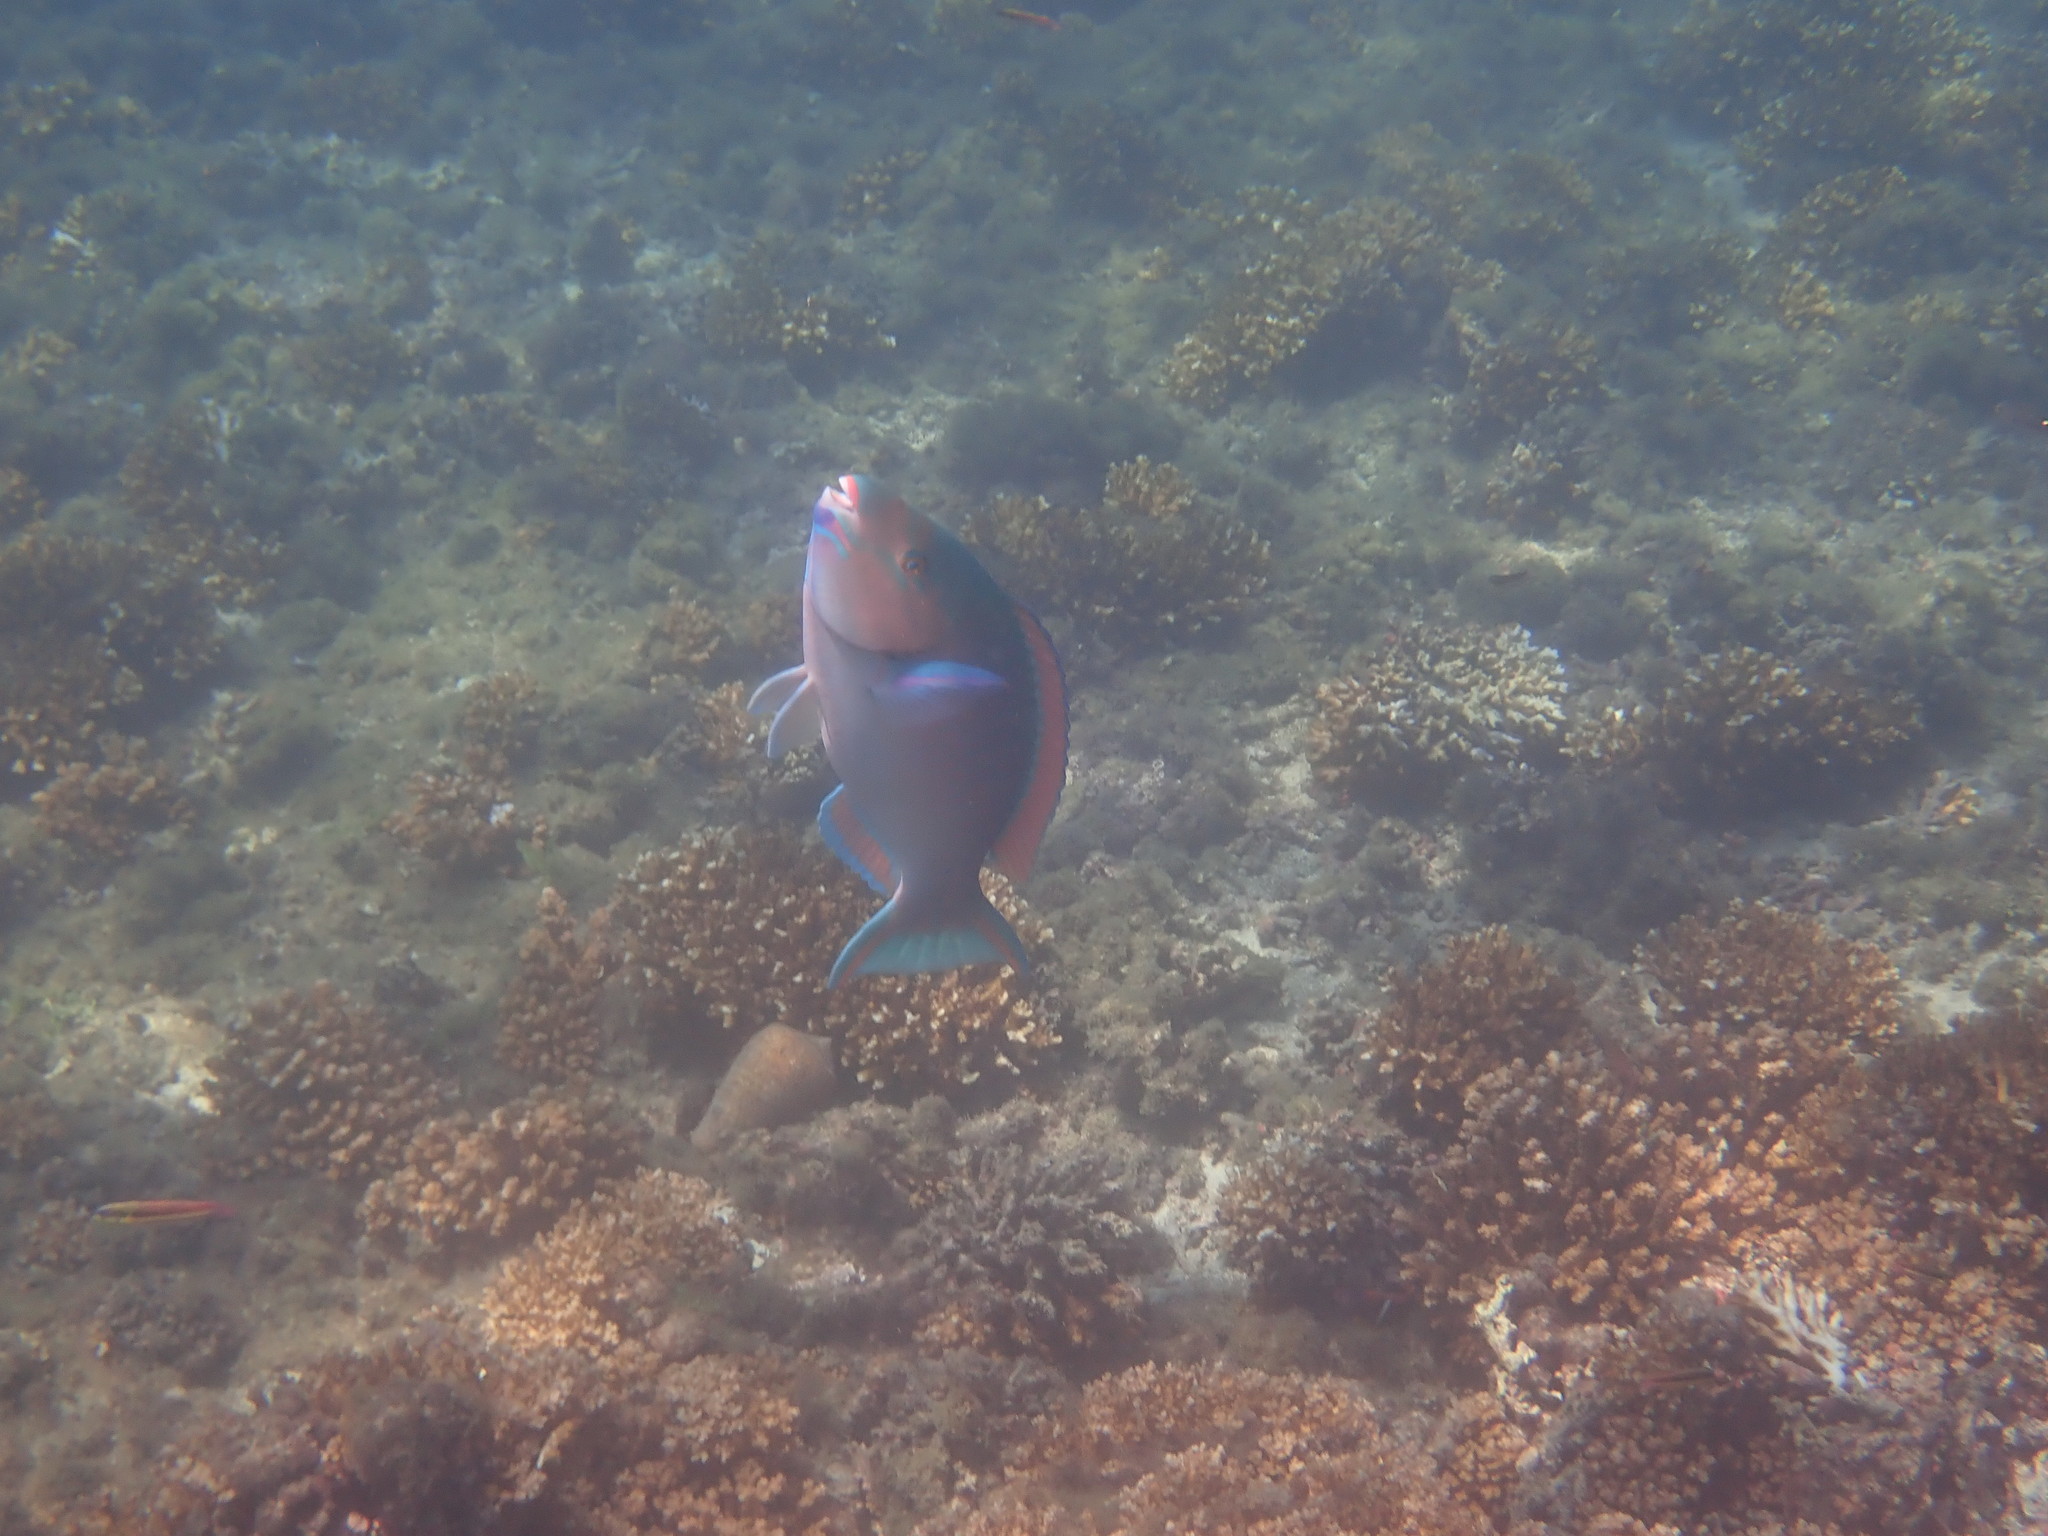
Scarus ghobban (Blue-barred Parrotfish)